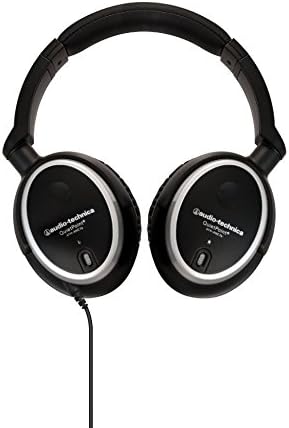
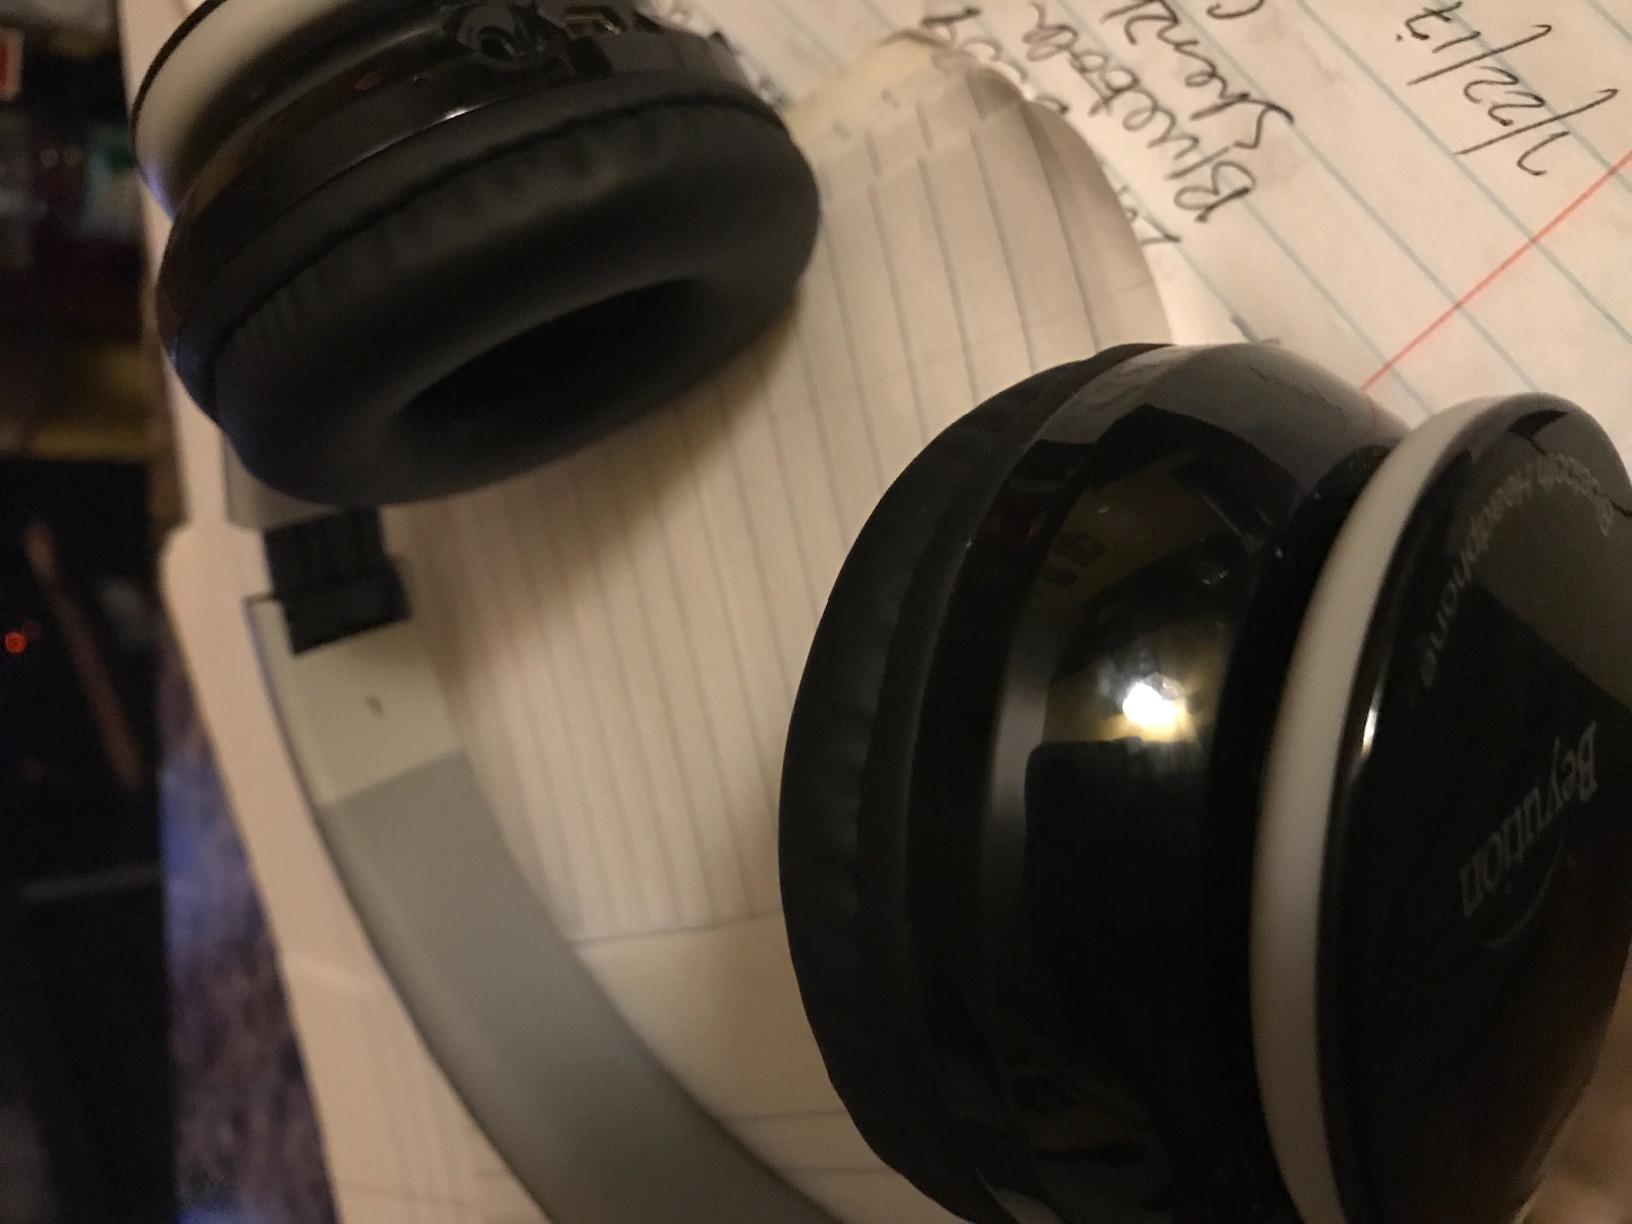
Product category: headphones
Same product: no